Optical microscope

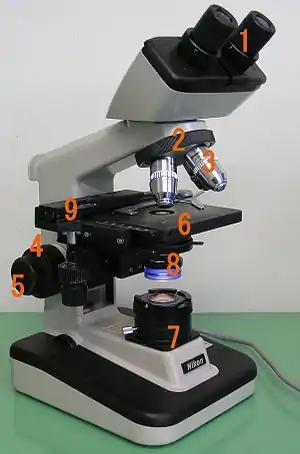
Basic optical transmission microscope elements (1990s)

All modern optical microscopes designed for viewing samples by transmitted light share the same basic components of the light path. In addition, the vast majority of microscopes have the same 'structural' components (numbered below according to the image on the right):